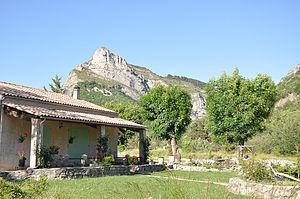
Maison à Authon
Authon est une commune française, située dans le département des Alpes-de-Haute-Provence en région Provence-Alpes-Côte d'Azur. Ses habitants sont appelés les Authoniers.